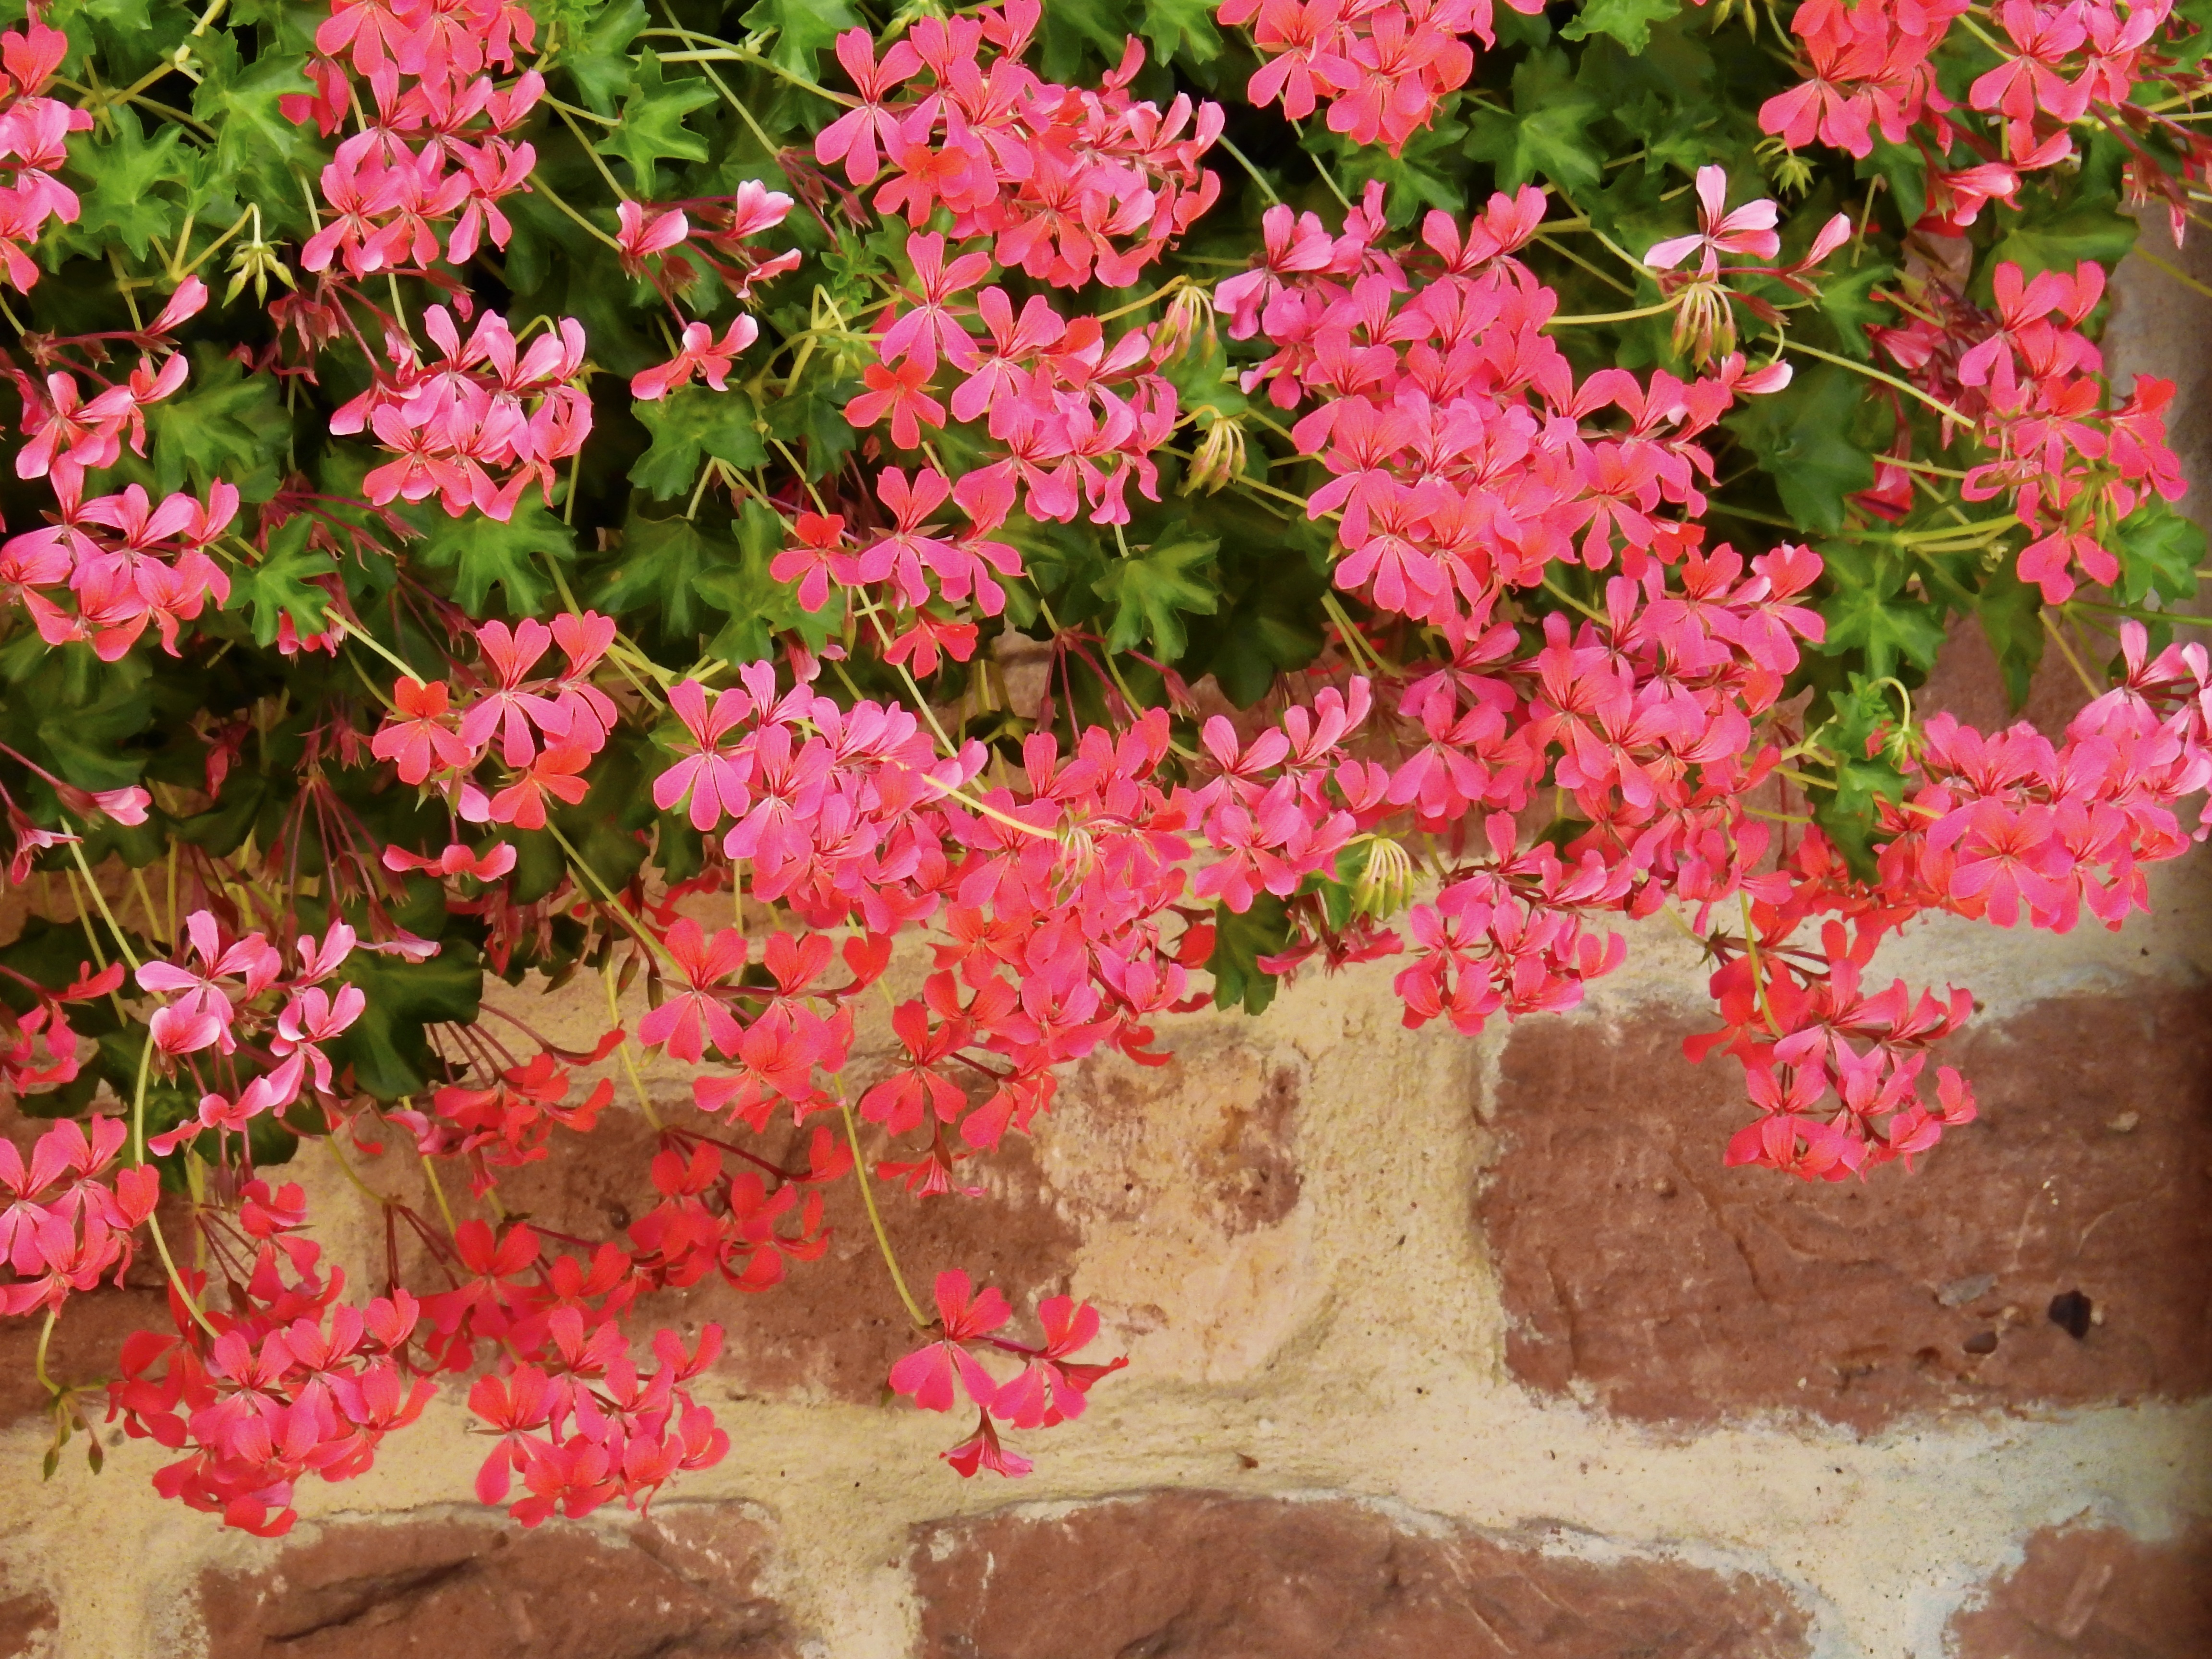
nature, blossom, plant, leaf, flower, bloom, decoration, botany, pink, flora, map, background, shrub, rhododendron, postcard, birthday, greeting, greeting card, flowering plant, annual plant, woody plant, land plant